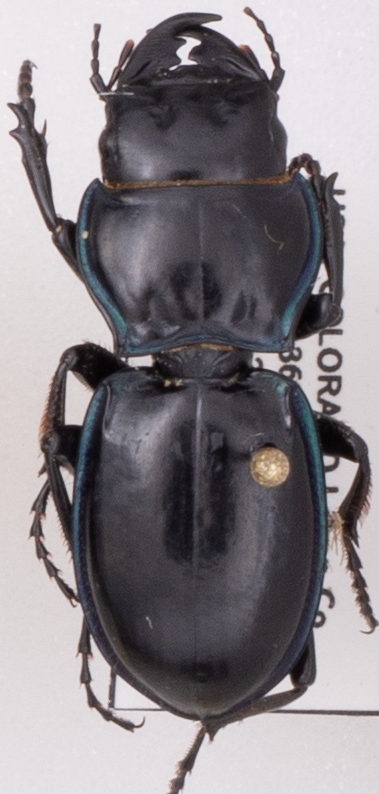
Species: Pasimachus elongatus
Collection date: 2022-09-07
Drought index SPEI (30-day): -2.09
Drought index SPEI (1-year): -2.09
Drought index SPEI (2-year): -1.69